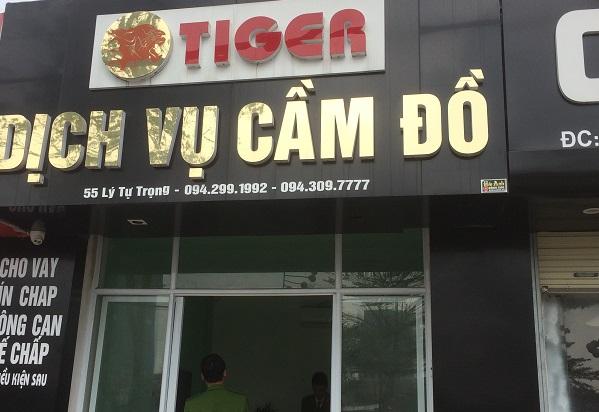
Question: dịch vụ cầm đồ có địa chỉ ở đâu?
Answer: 55 lý tự trọng